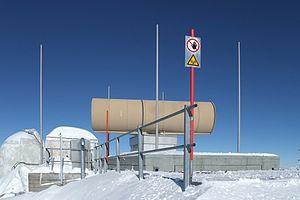
FLORAKO est le système de surveillance et de gestion de l'espace aérien des Forces aériennes suisses. Il a remplacé le système FLORIDA en 2003.